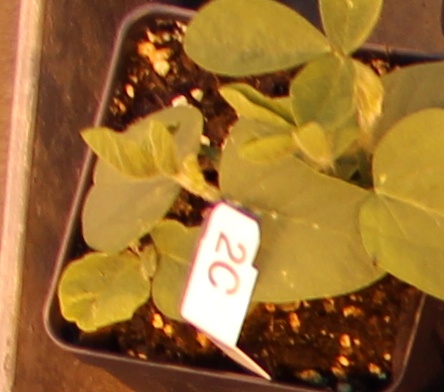
Label: Soybean